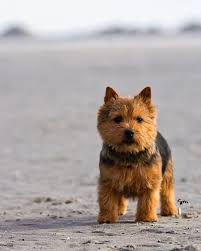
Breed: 203-n000016-Norwich_terrier